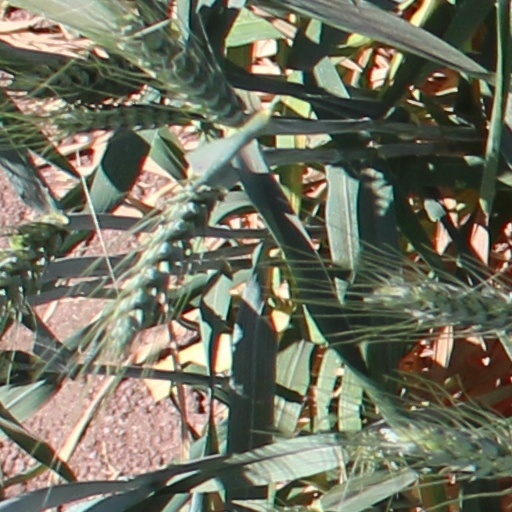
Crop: wheat